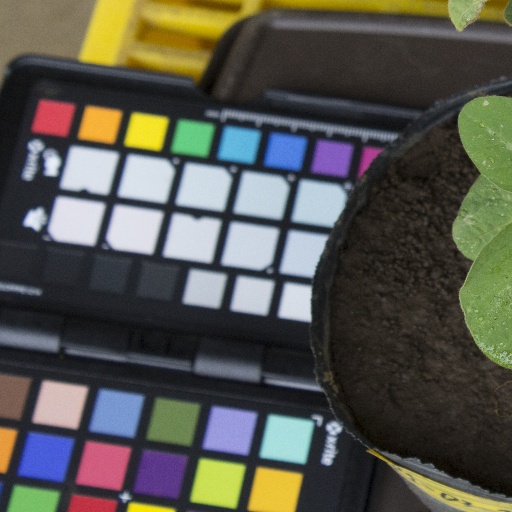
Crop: soybean